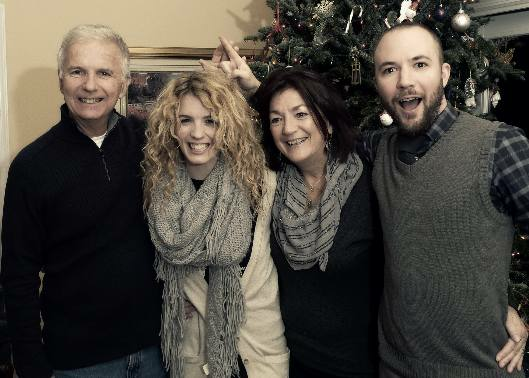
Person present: Yes